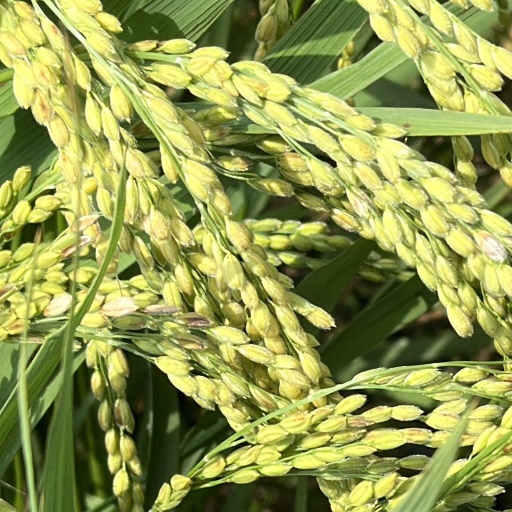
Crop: rice